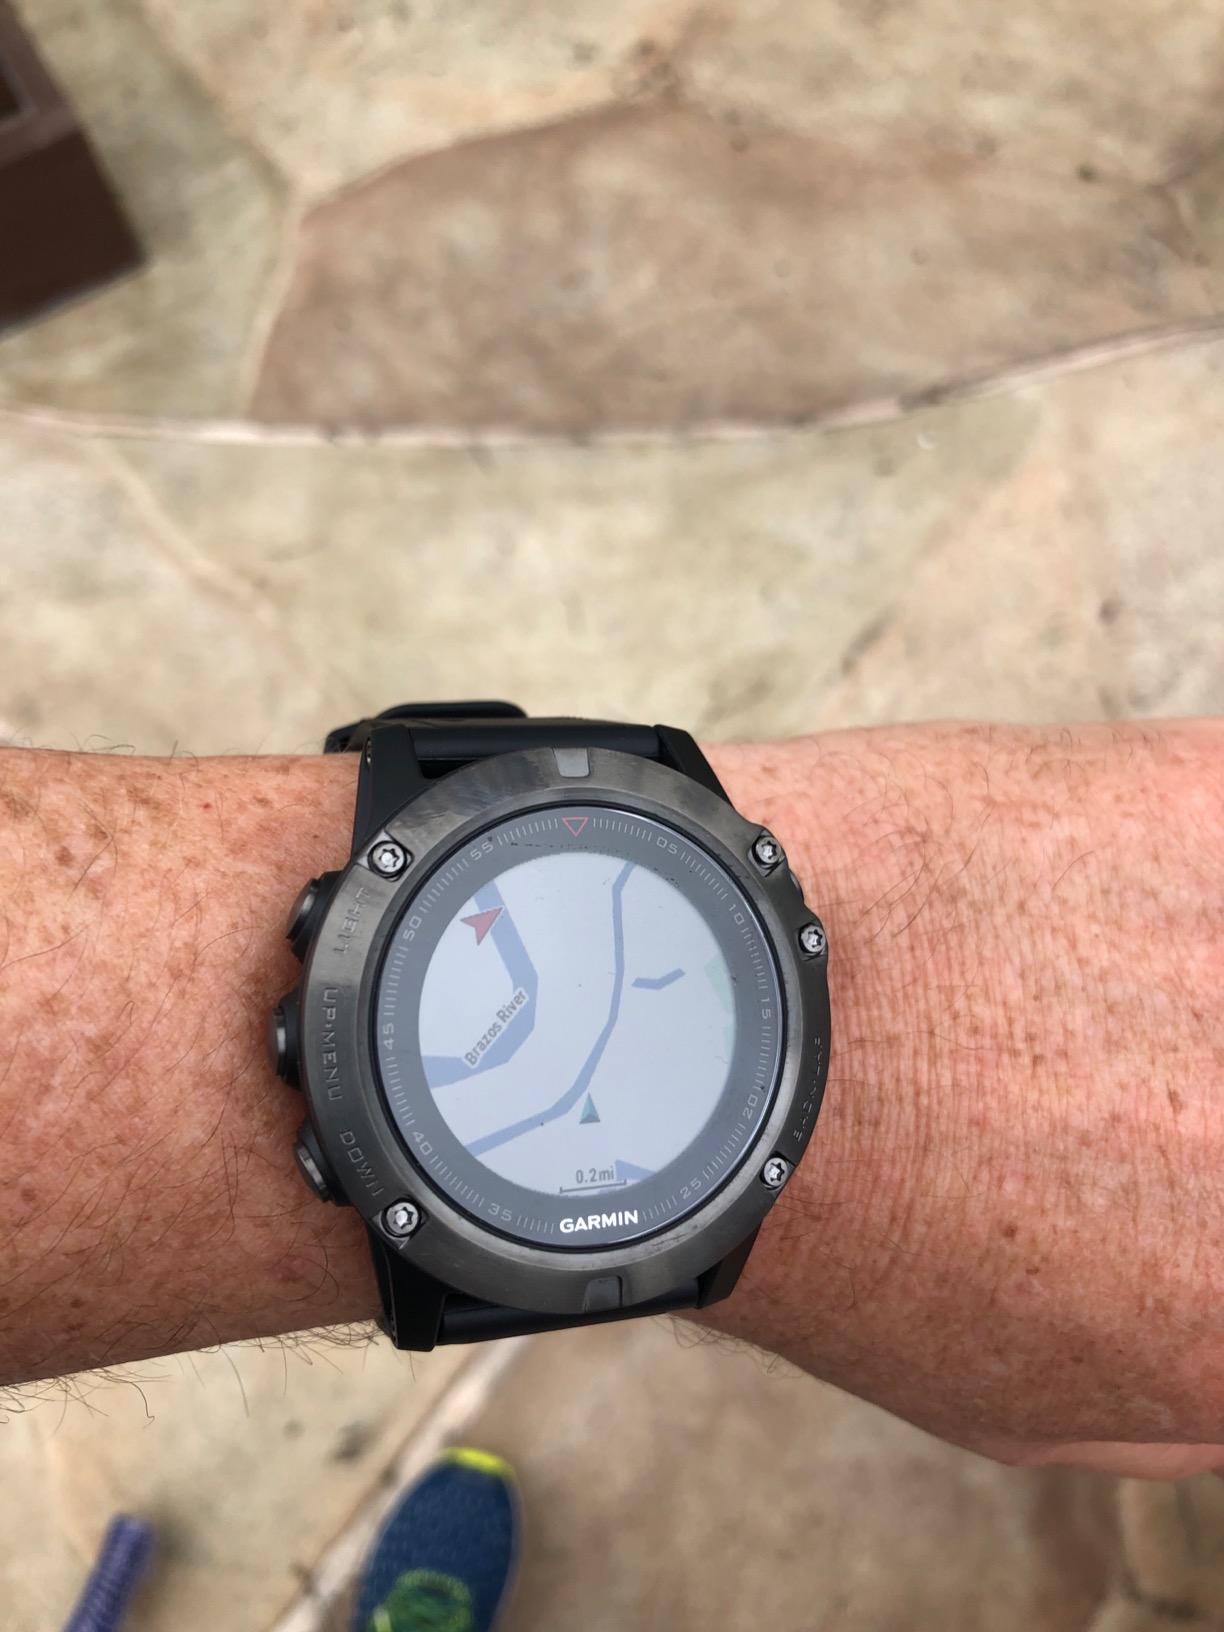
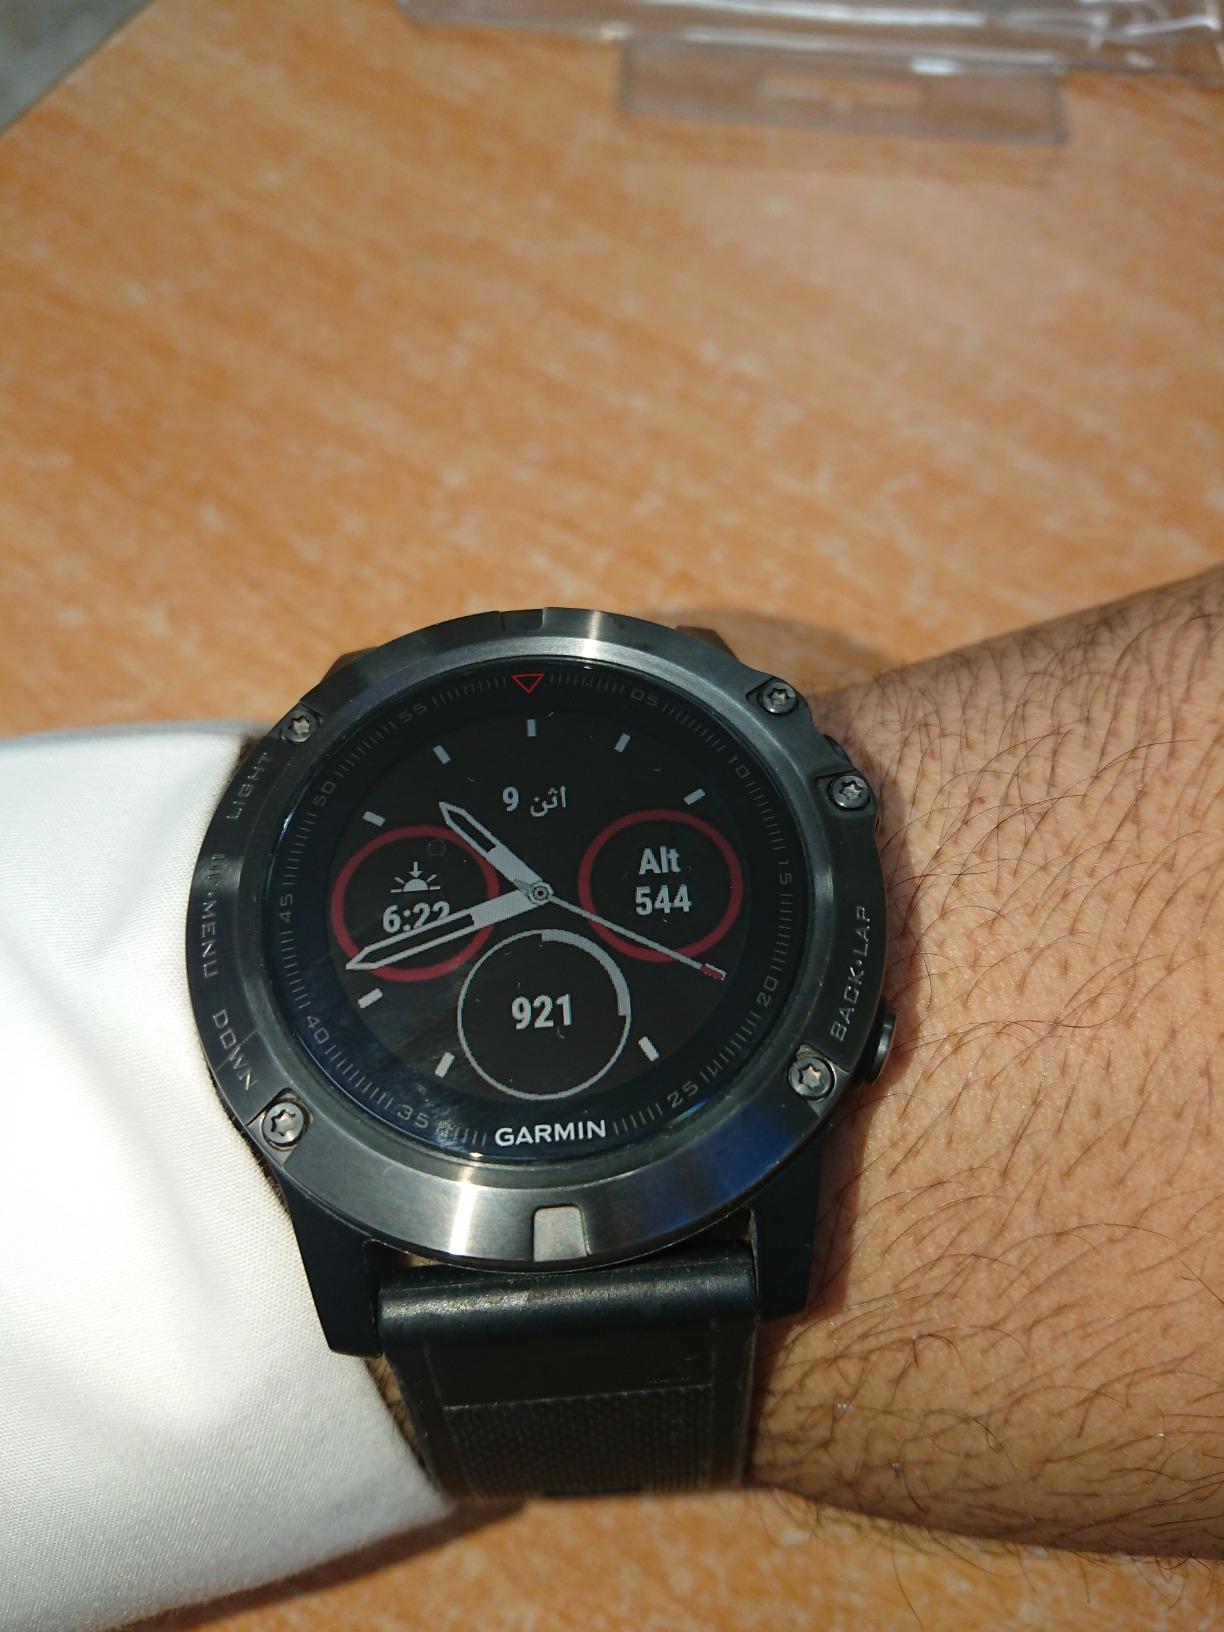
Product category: smartwatch
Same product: yes